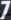
Number: 7